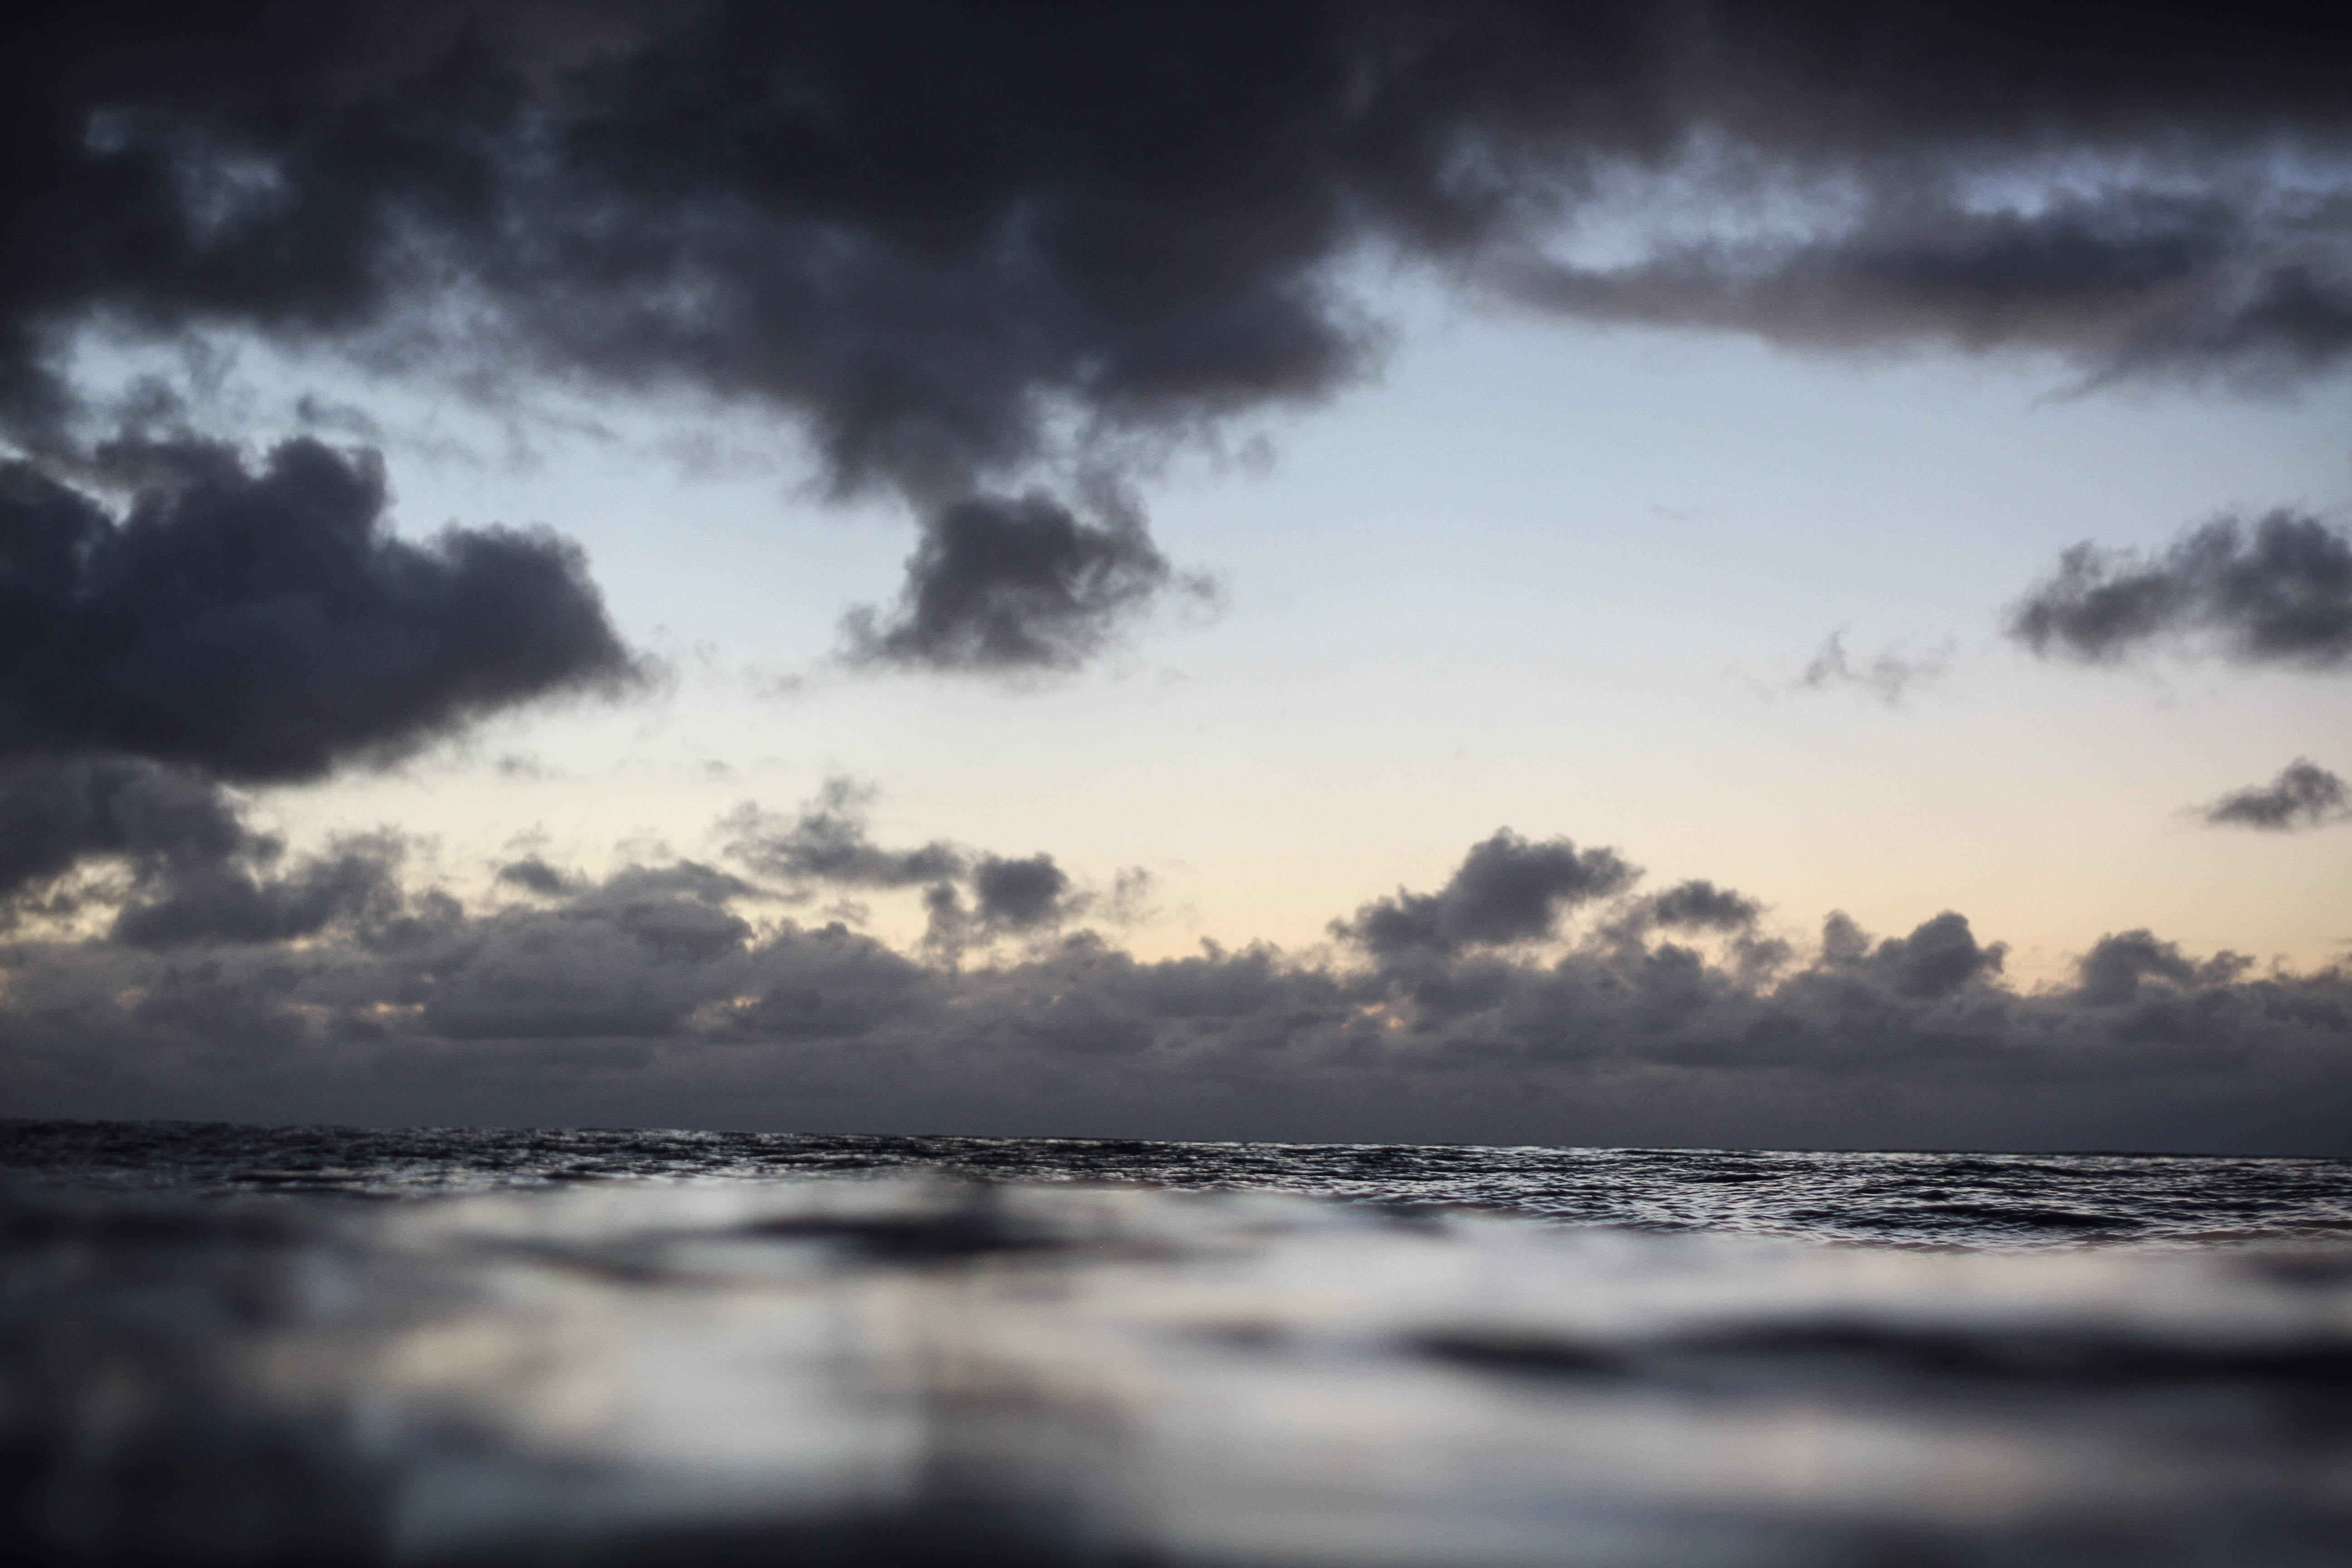
beach, sea, coast, water, nature, ocean, horizon, cloud, sky, sunrise, sunset, sunlight, morning, shore, wave, dawn, atmosphere, dusk, evening, reflection, weather, storm, clouds, meteorological phenomenon, atmospheric phenomenon, wind wave